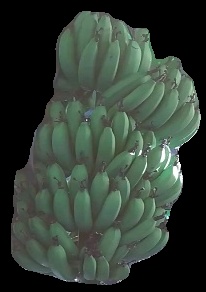
Variety: pachbale
Grade: grade1